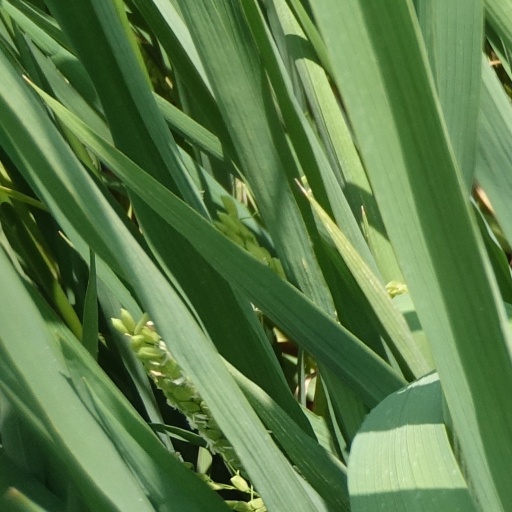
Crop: rice